Ulm School of Design

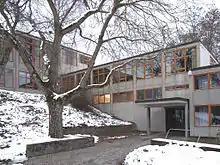
Building Ulm HfG designed by Max Bill and completed in 1955.

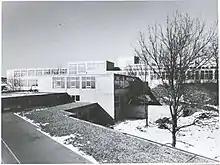
Building Ulm HfG, photography by Hans G. Conrad.

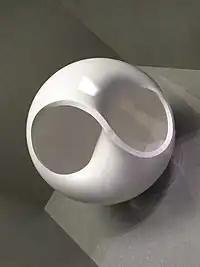
Model for the continuous study of the workshop of Tomas Maldonado.

The Ulm School of Design was a college of design based in Ulm, Germany. It was founded in 1953 by Inge Aicher-Scholl, Otl Aicher and Max Bill, the latter being first rector of the school and a former student at the Bauhaus. The HfG quickly gained international recognition by emphasizing the holistic, multidisciplinary context of design beyond the Bauhaus approach of integrating art, craft and technology. The subjects of sociology, psychology, politics, economics, philosophy and systems-thinking were integrated with aesthetics and technology. During HfG operations from 1953–1968, progressive approaches to the design process were implemented within the departments of Product Design, Visual Communication, Industrialized Building, Information and Filmmaking.